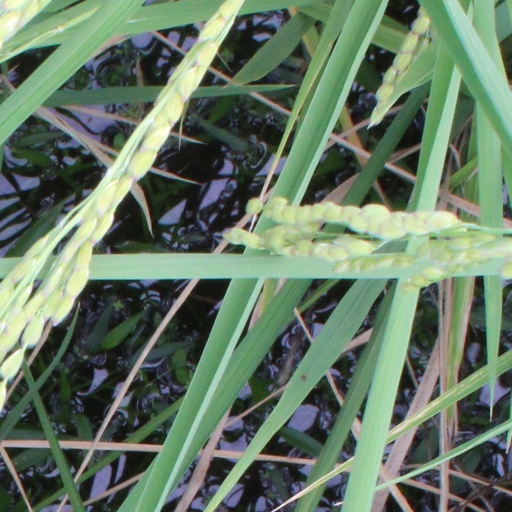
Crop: rice